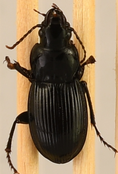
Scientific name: Cyclotrachelus torvus
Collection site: Northern Great Plains Research Laboratory NEON (NOGP), plot NOGP_012